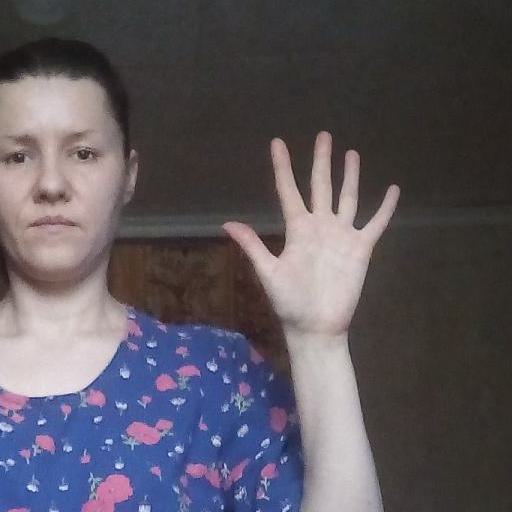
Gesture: palm